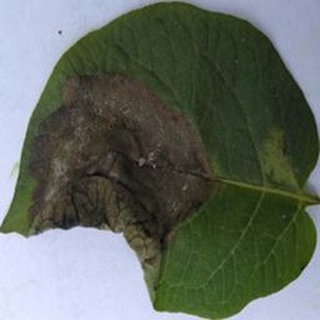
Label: potato_late_blight